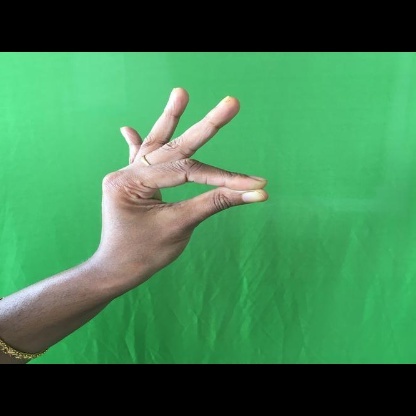
Mudra: Hamsasyam